Vega Alta, Cuba

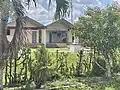
Juan Francisco Aro Primary seen in 2023

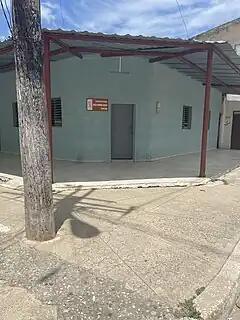

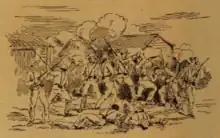
Photo of the battle

Vega Alta also has one public library being “Biblioteca publica Juan Bruno Zayas” or Juan Bruno Zayas Public Library in English. The library is also called the “Biblioteca Vegaltense”, or “Vegaltense Library”.